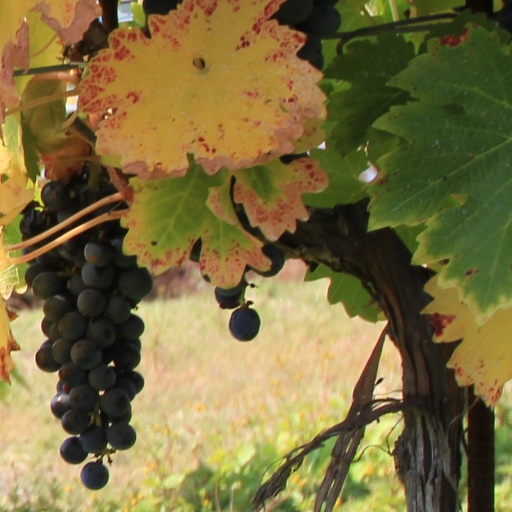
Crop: grape